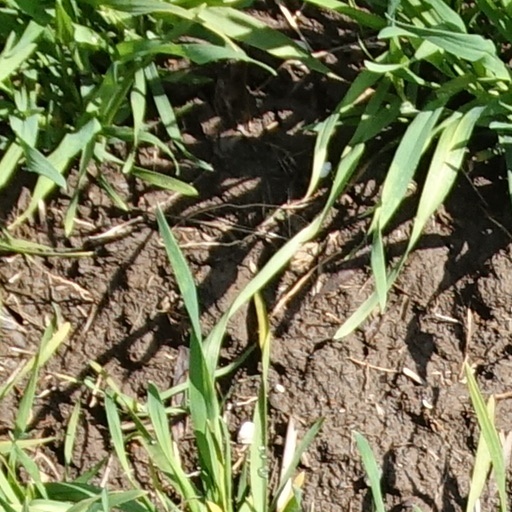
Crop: wheat